Acer diabolicum

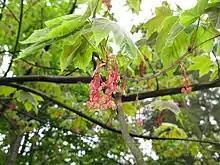
Leaves and male flowers

The trees are dioecious, with the usually salmon to brick red flowers appearing in early spring before the leaves fully unfurl. Staminate (male) flowers are held in 8 to 10 flowered nodding fascicle-like racemes. The slender pedicels are pilose or glabrate and from 2 to 4cm long. The perianth is broadly campanulate and typically 4mm long, with 4 to 8 unequal lobes. There are eight 8mm long stamens, and no petals. Anthers are oval.